World Gliding Championships

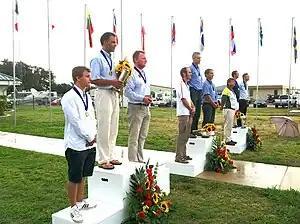
Uvalde 2012 award ceremony

Gliding Grand Prix, or Sailplane Grand Prix (SGP), is a newer type of gliding competition. It has simpler rules and a more spectacular appearance than conventional soaring competitions.